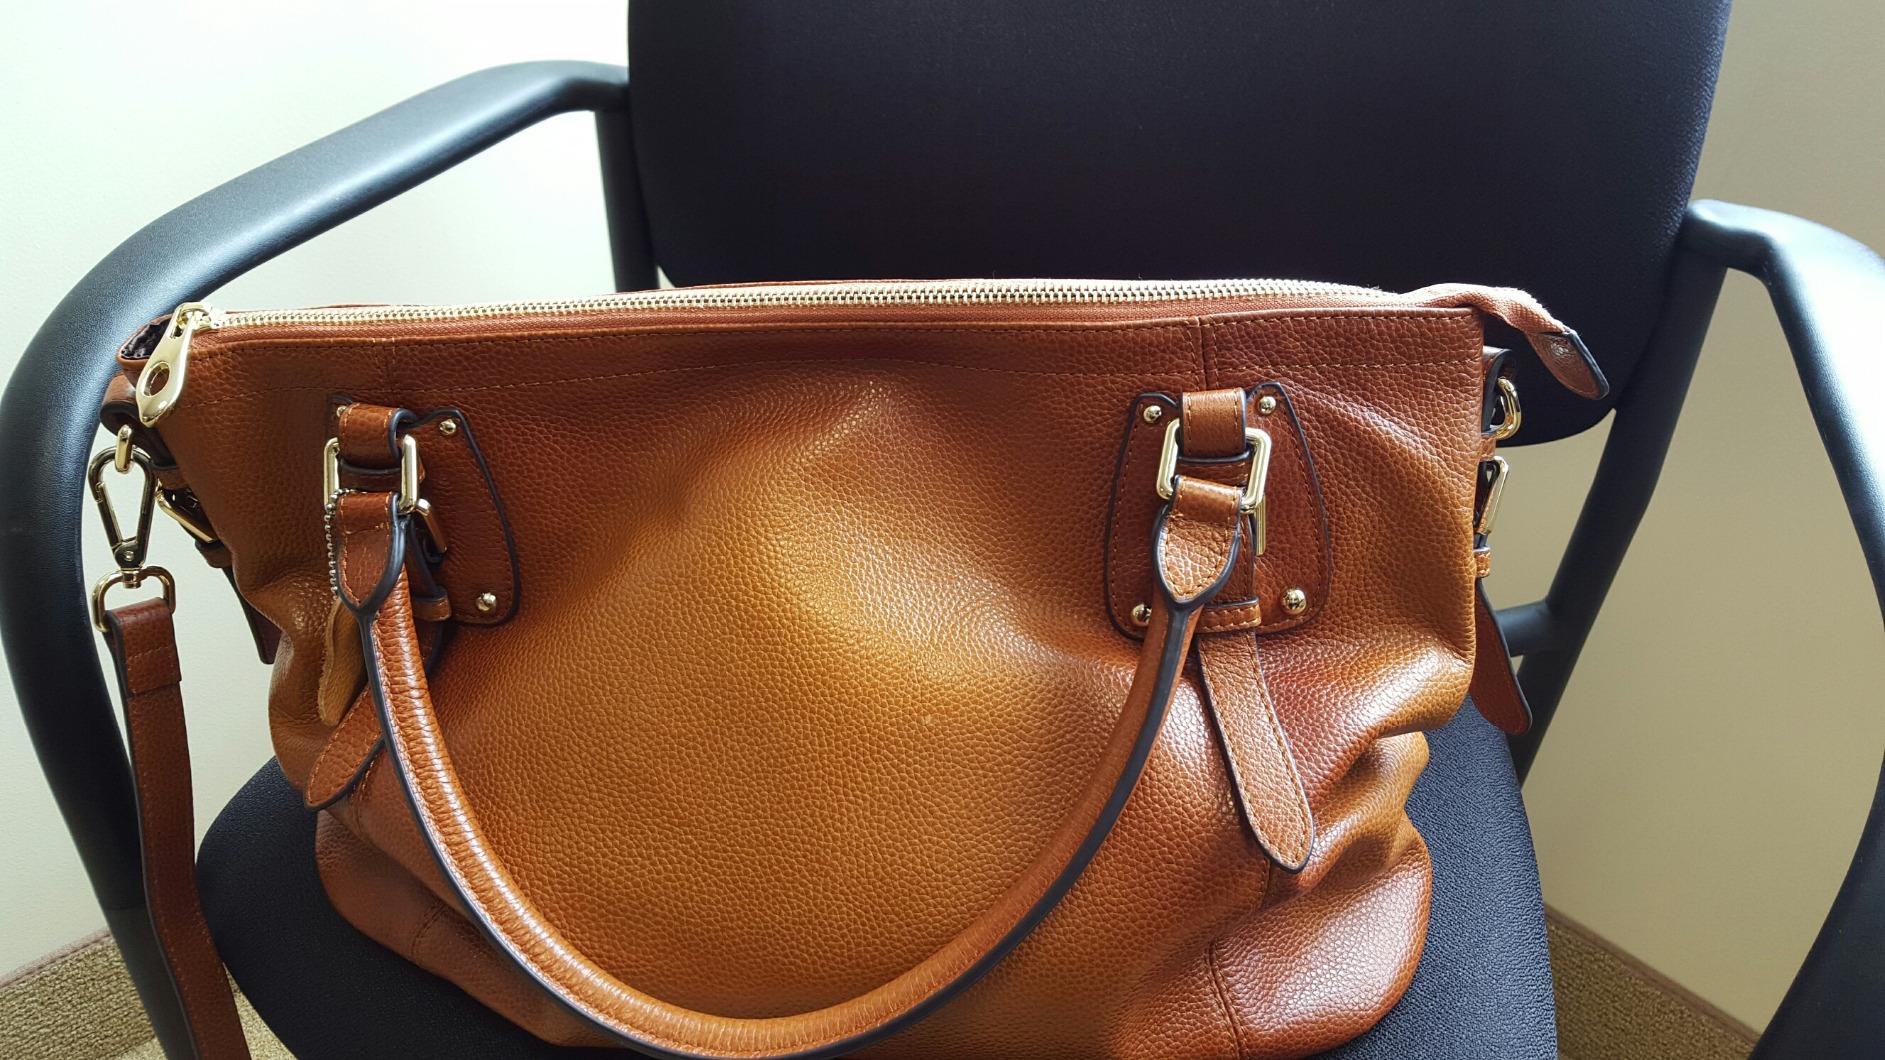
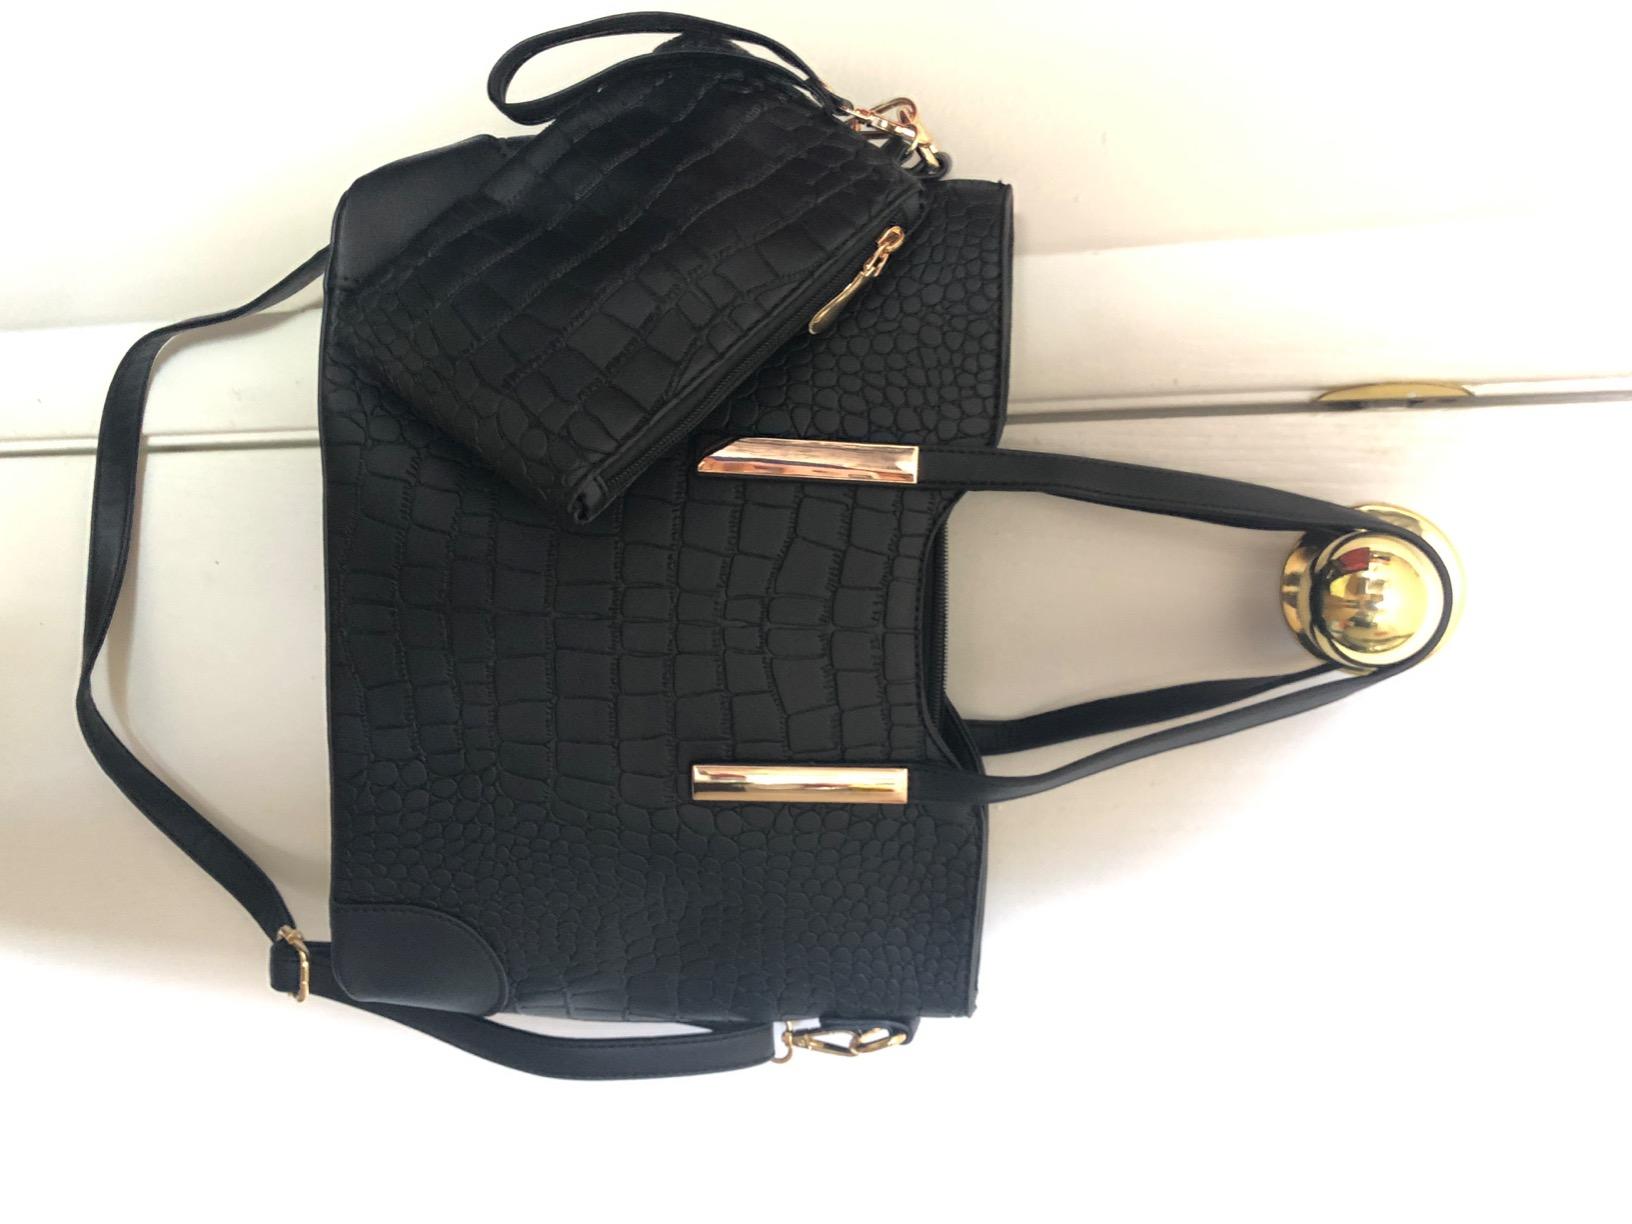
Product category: accessories_handbag
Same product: no